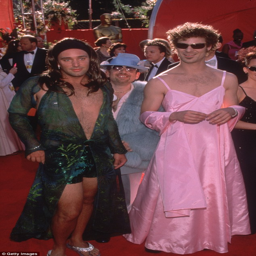
making fun : people dressed up in drag at awards , where they were nominated for award category